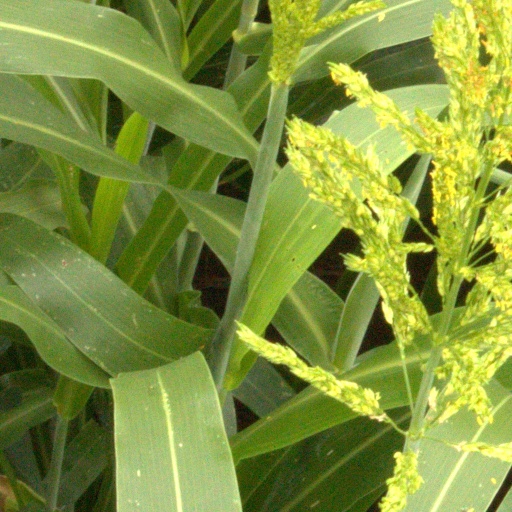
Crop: sorghum